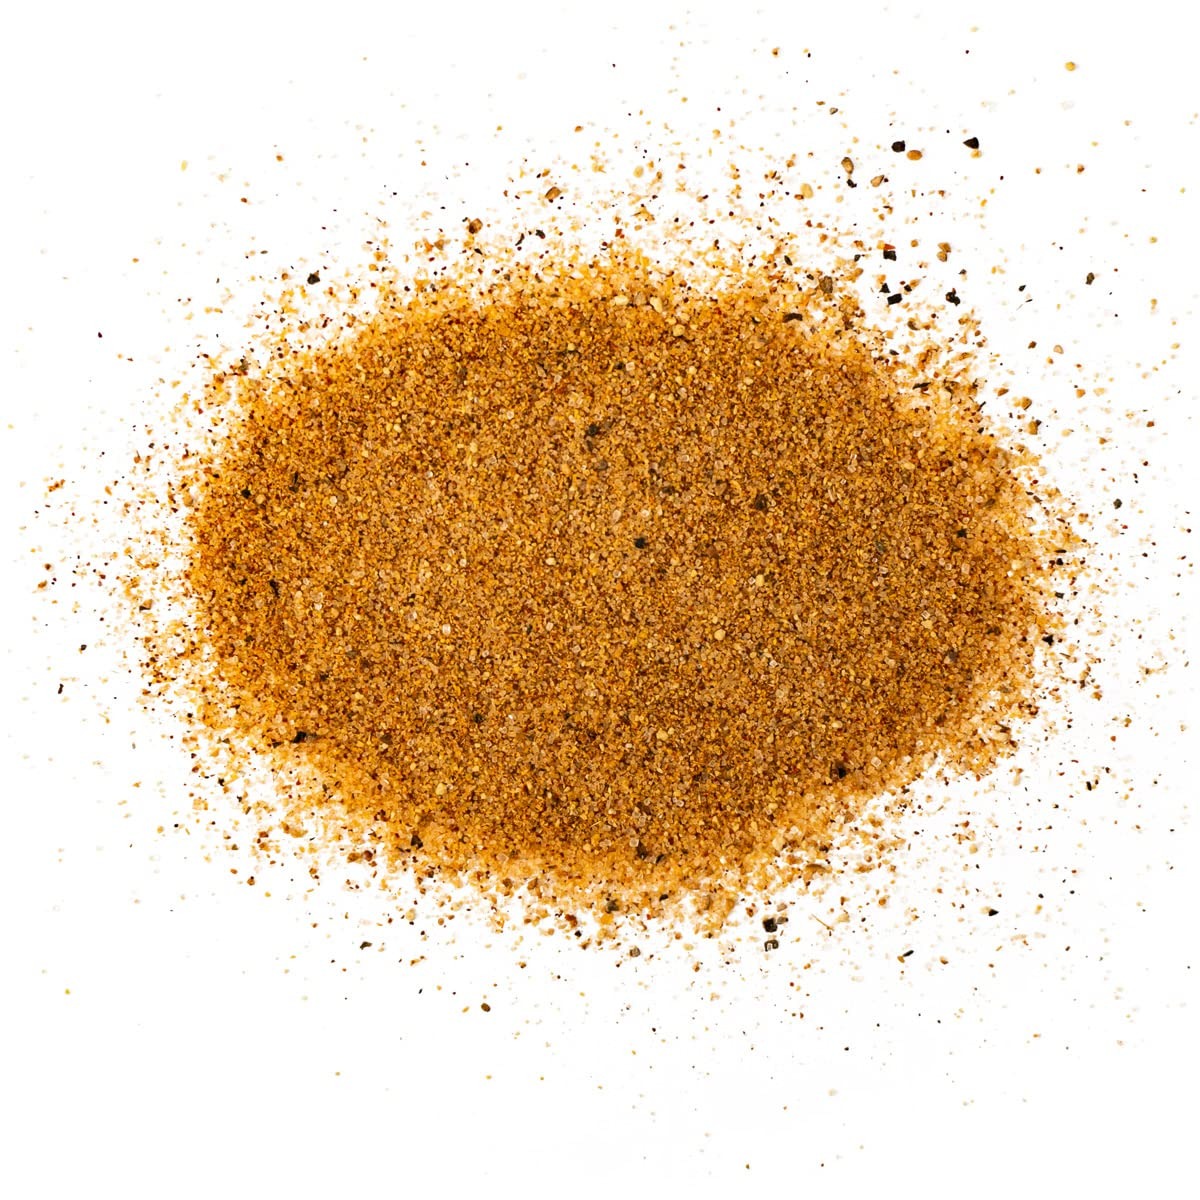
Item Name: All Q'ued Up! Bayou Bandit Creole Cajun Spice Blend
Value: 13.5
Unit: Ounce

Price: 10.86